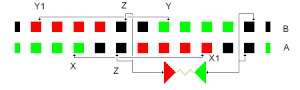
Wimshurst-generator
Wimshurst-generator animation af de ledende metalfolieflader på de to skiver og deres skiftende ladning.
Wimshurst-generatoren eller Wimshurst-influensmaskinen er en elektrostatisk generator, som genererer højspænding og som blev udviklet mellem 1880 og 1883 af den britiske opfinder James Wimshurst.